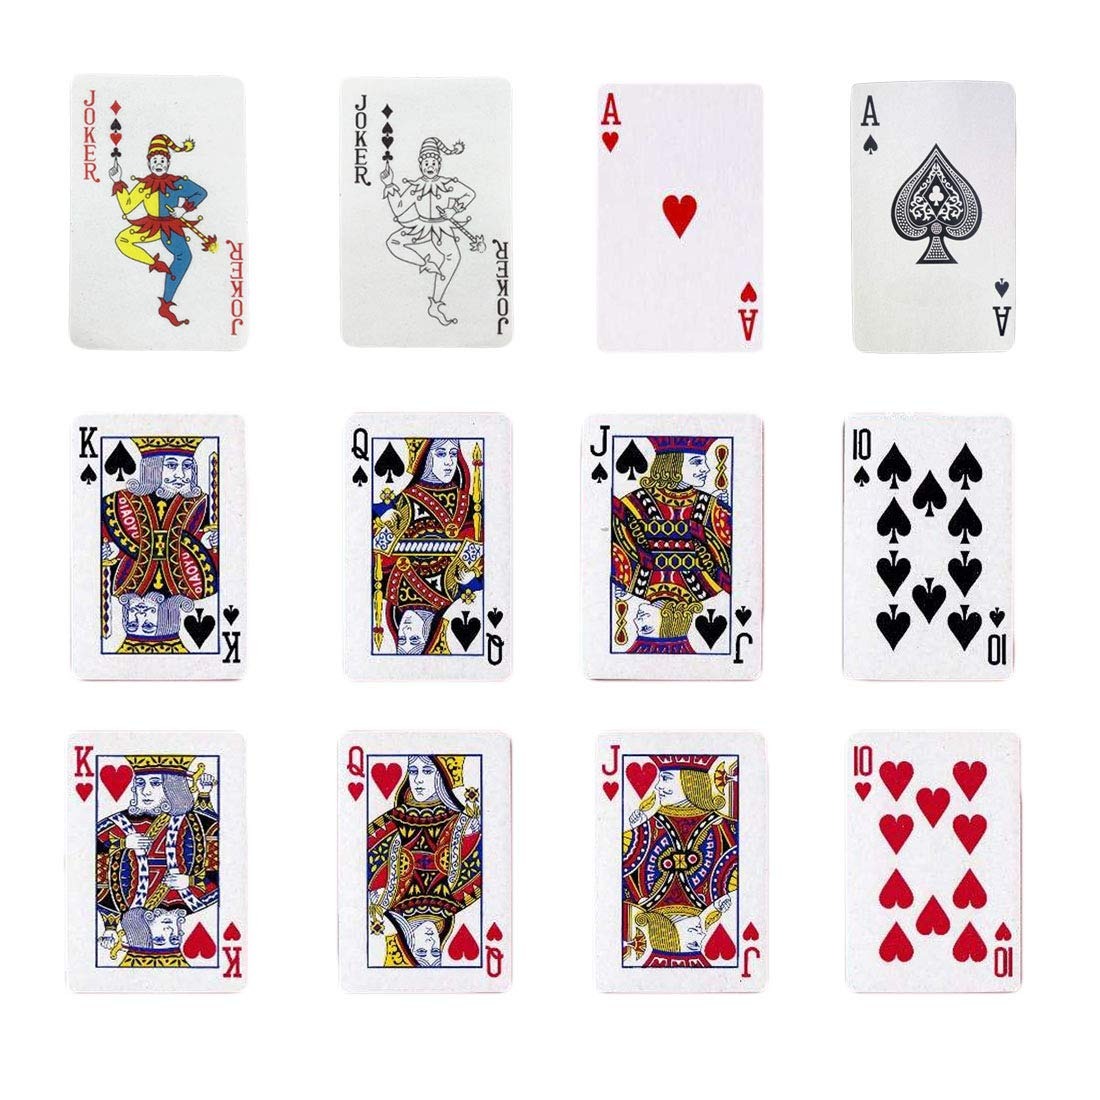
Item Name: GEORLD Edible Poker Cake Topper Cupcake Toppers Decoration Party Supplies, 22 Pcs
Bullet Point 1: Size:3.5*2 Inch/ Package included 22 Pcs Pokers Total
Bullet Point 2: As easy to use as applying a sticker - will ship will full instructions. DO NOT REFRIGERATE PRIOR TO USE.
Bullet Point 3: USE DATE: Use them within 12 months of your acceptance
Bullet Point 4: PACKAGE: In order to protect their quality and shape,we put them into Self-sealing bag.100% Edible, Pre-cut and very easy to use
Bullet Point 5: As easy to use as applying a sticker - will ship will full instructions. DO NOT REFRIGERATE PRIOR TO USE.
Product Description: great
Value: 22.0
Unit: Count

Price: 9.66